Garrard Engineering and Manufacturing Company

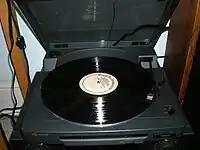
A Garrard turntable, Model 1212

Between 1992 and 1997, the Garrard brand name was licensed to other companies in the US, which imported electronic items built by different, unrelated Far Eastern manufacturers. These included "Garrard" branded cassette decks, CD players, stereo receivers, portable radio/cassette players, portable "Walkman" type cassette players, serial-port printer cables, universal TV/audio remote controls, and other miscellany, including turntables that had no connection with any original Garrard design.